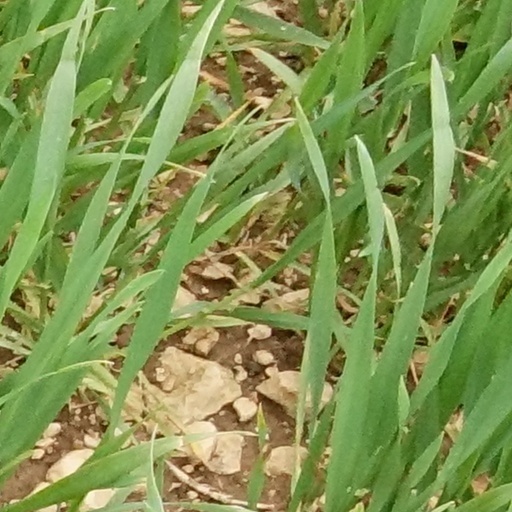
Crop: wheat